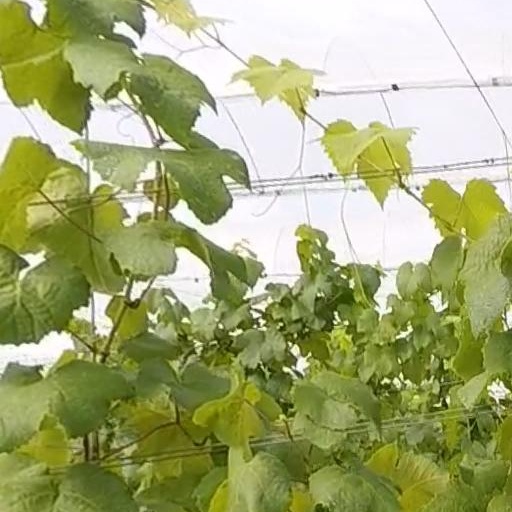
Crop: grape